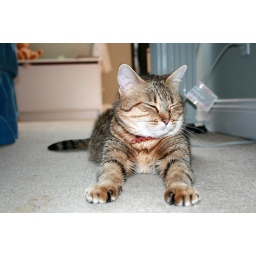
The only female cat in the house IS the queen. She rules all levels of the house and keeps the males in check!